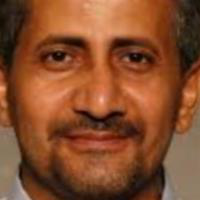
Age group: age 41-55